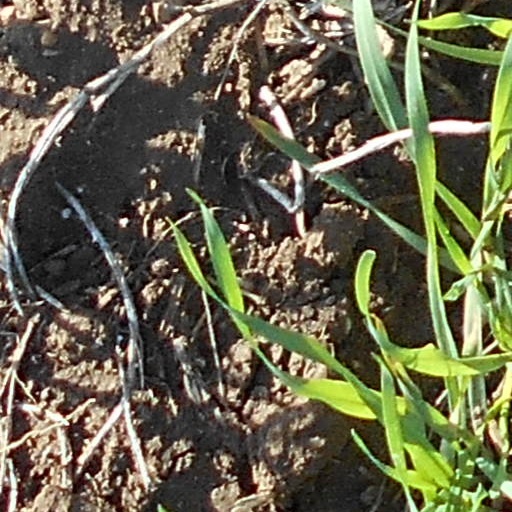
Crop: wheat